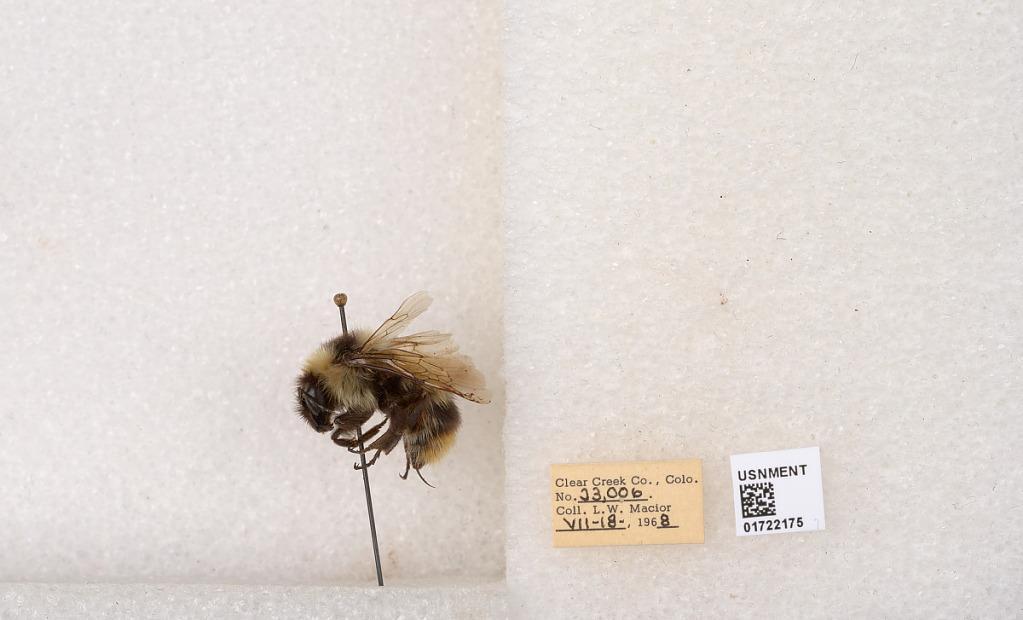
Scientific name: Bombus kirbyellus
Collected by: L. Macior
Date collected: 1968-7-18
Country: United States
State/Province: Colorado
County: Clear Creek
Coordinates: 39.6891, -105.644